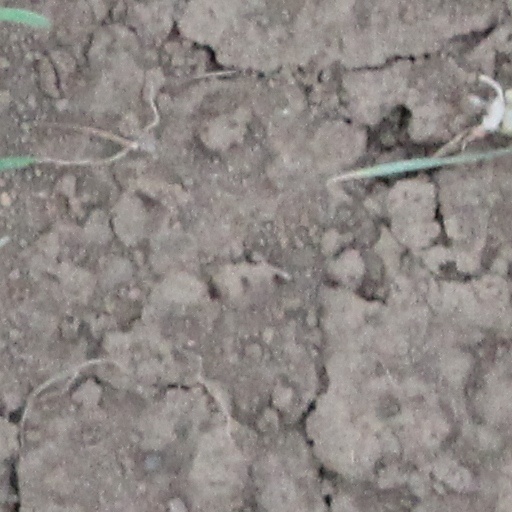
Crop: wheat